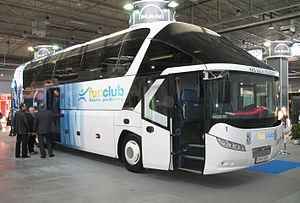
Bus of the Year et Coach of the Year, également connu sous les noms de International Bus of the Year et International Coach of the Year est un titre attribué aux modèles d'autobus et d'autocars sur deux ans, sur le marché européen. Le concours est organisé depuis 1989.